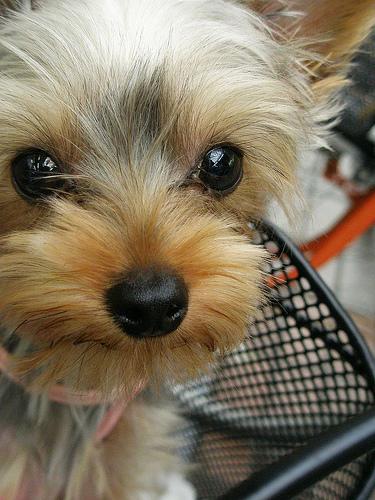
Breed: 340-n000120-Yorkshire_terrier